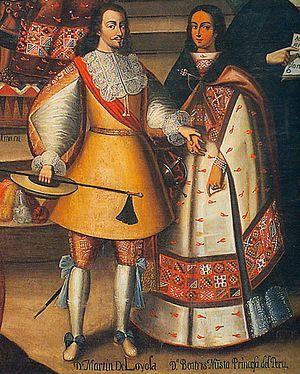
L'École de Cuzco est un mouvement artistique catholique qui s'est développée dans le vice-royaume du Pérou au cours des XVIᵉ et XVIIIᵉ siècles, et notamment à Cuzco, mais également dans d'autres villes des Andes, en Bolivie et en Équateur.